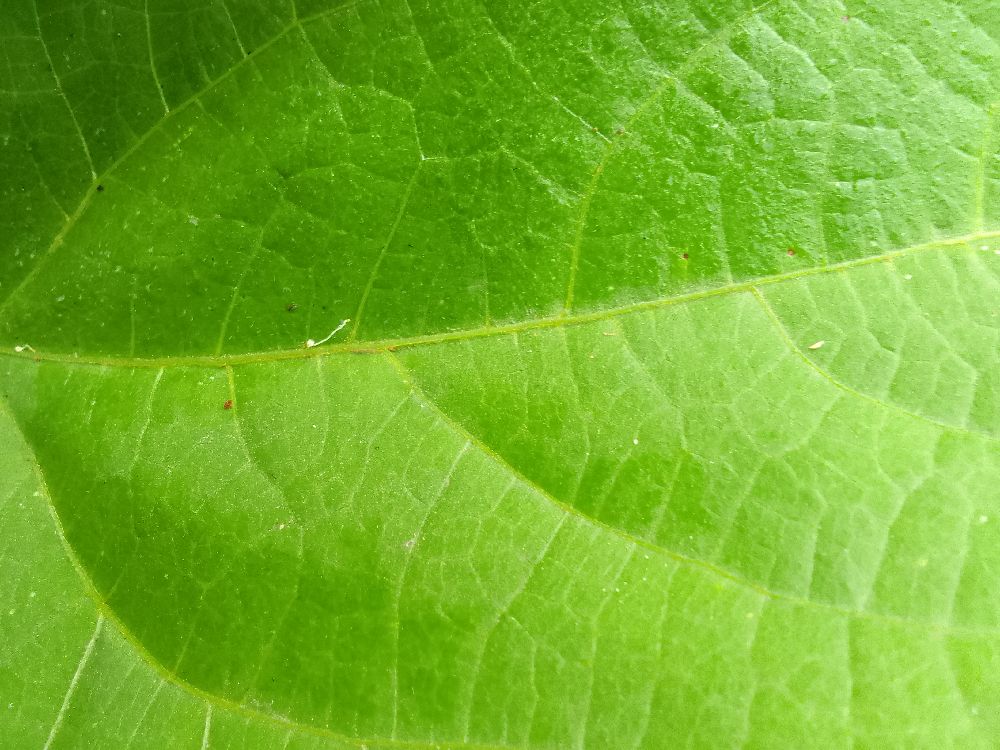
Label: healthy